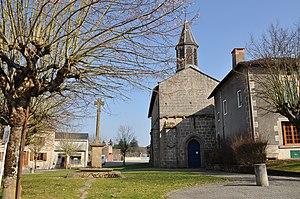
L'église et la croix de Morterolles-sur-Semme
Cet article recense les monuments historiques de la Haute-Vienne, en France.
La croix de Morterolles est une croix monumentale située à Bessines-sur-Gartempe, en France.
Bessines-sur-Gartempe est une commune française située dans le département de la Haute-Vienne en région Nouvelle-Aquitaine.